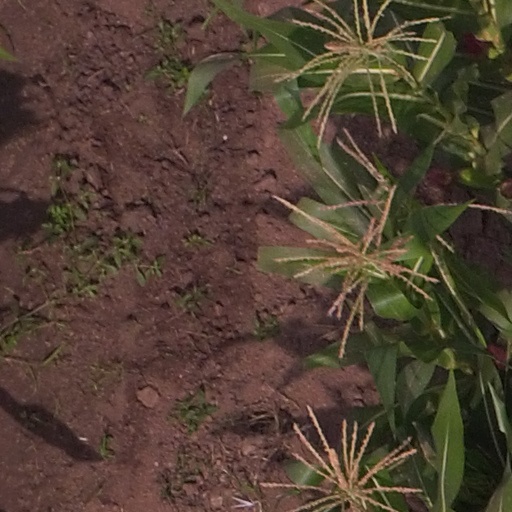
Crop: maize; corn